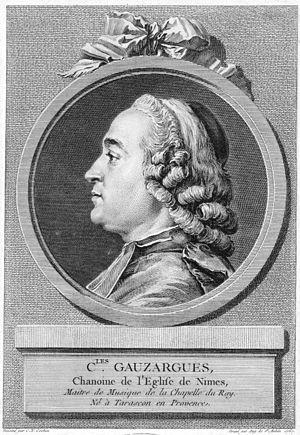
Charles Gauzargues, né à Tarascon le 17 décembre 1723 et mort le 6 août 1801 à Paris, est un théoricien et compositeur français du l'ère classique, musicien d'église en tant que sous-maître à la Chapelle du roi de 1758 à 1774.